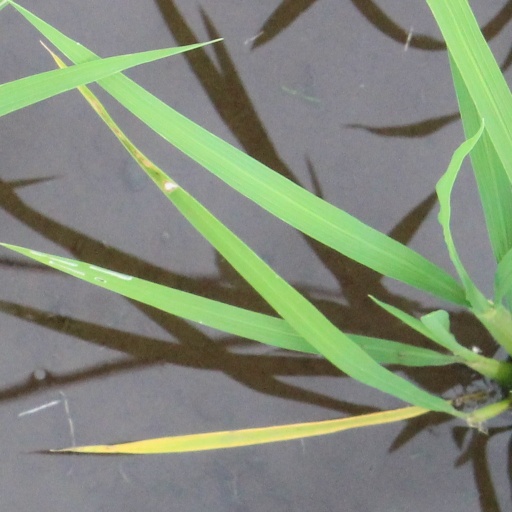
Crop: rice